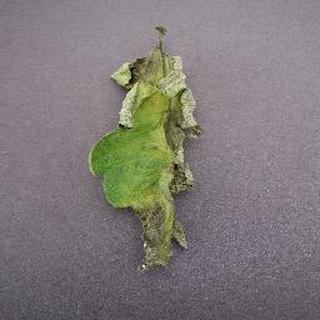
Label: tomato_late_blight